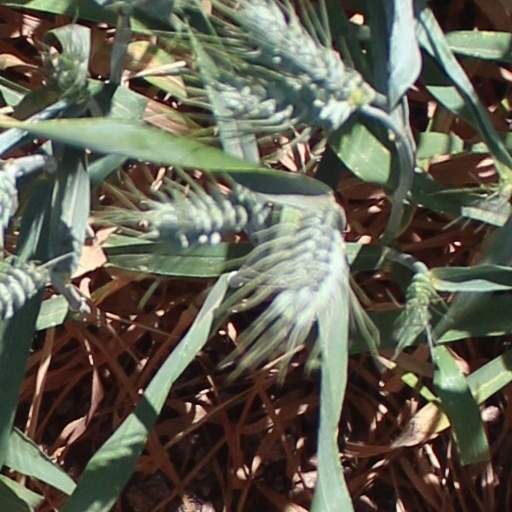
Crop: wheat